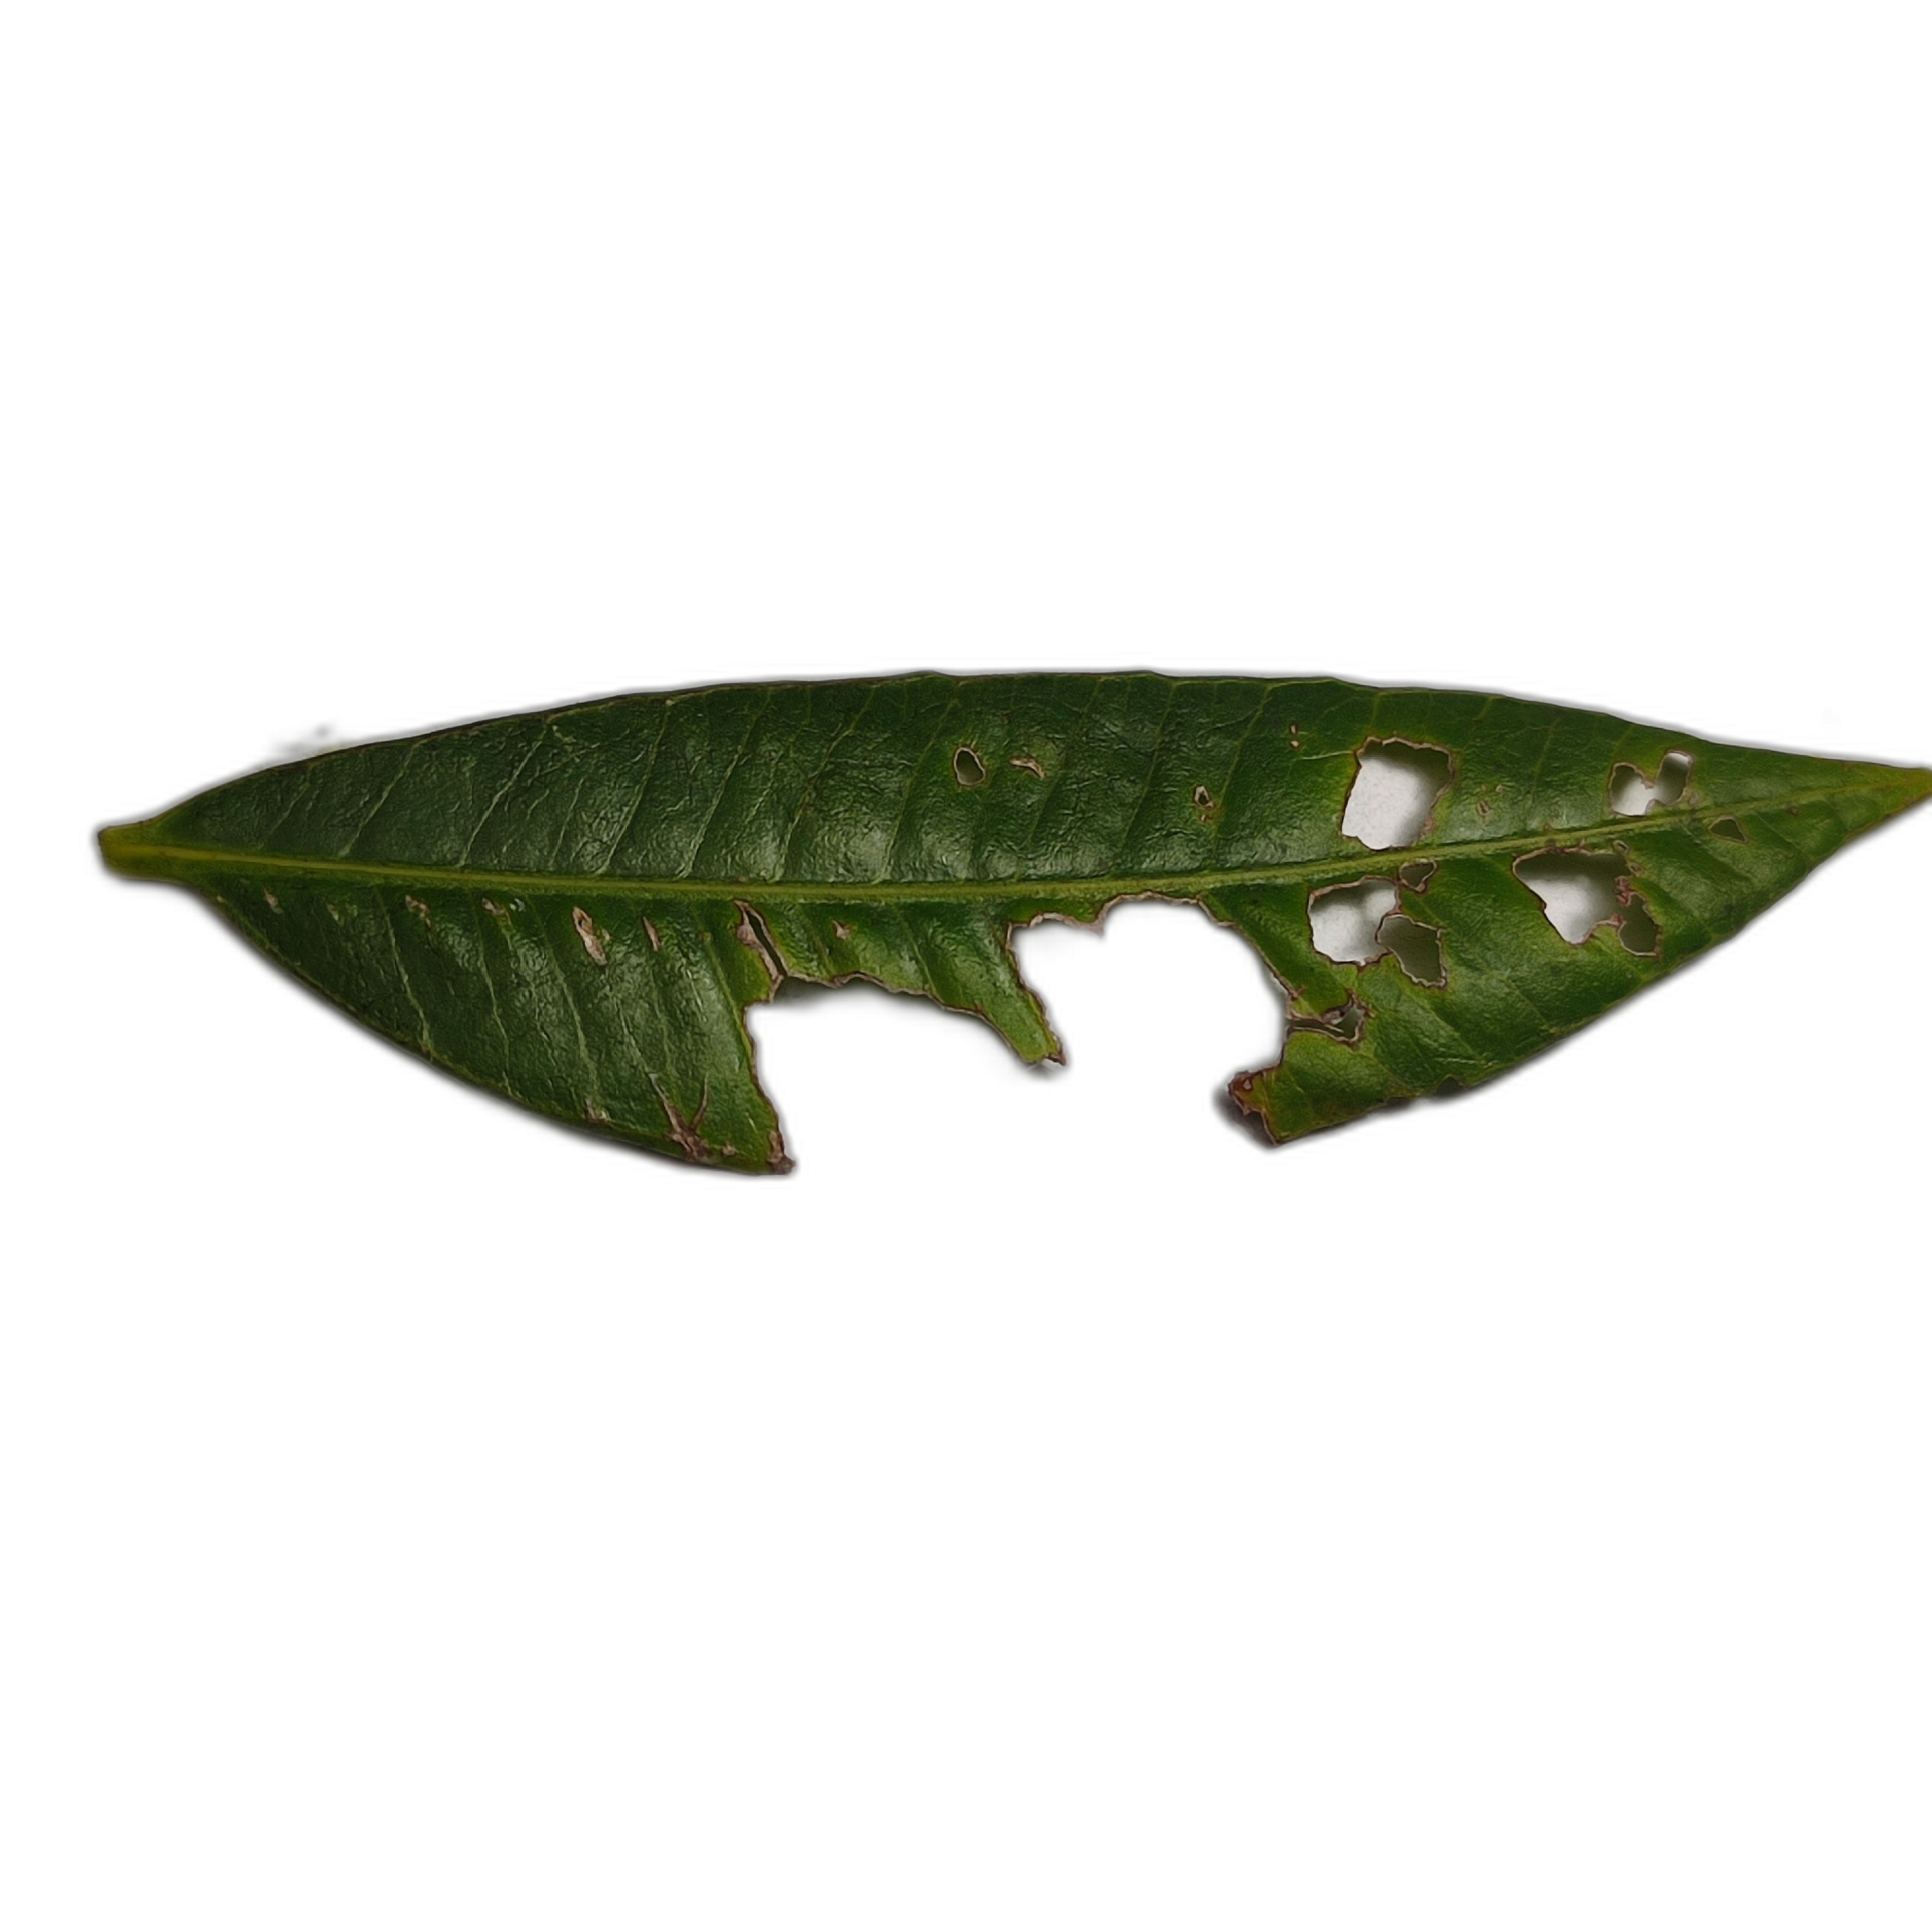
Label: not_healthy